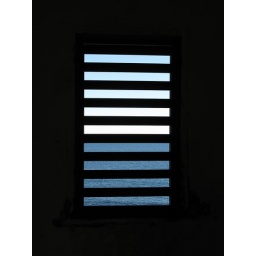
I really like this shot. I took it through a window looking out over the ocean in the old Spanish fort.